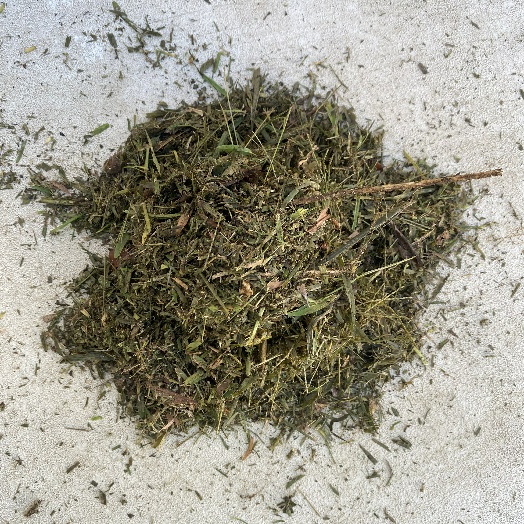
Label: Vegetation